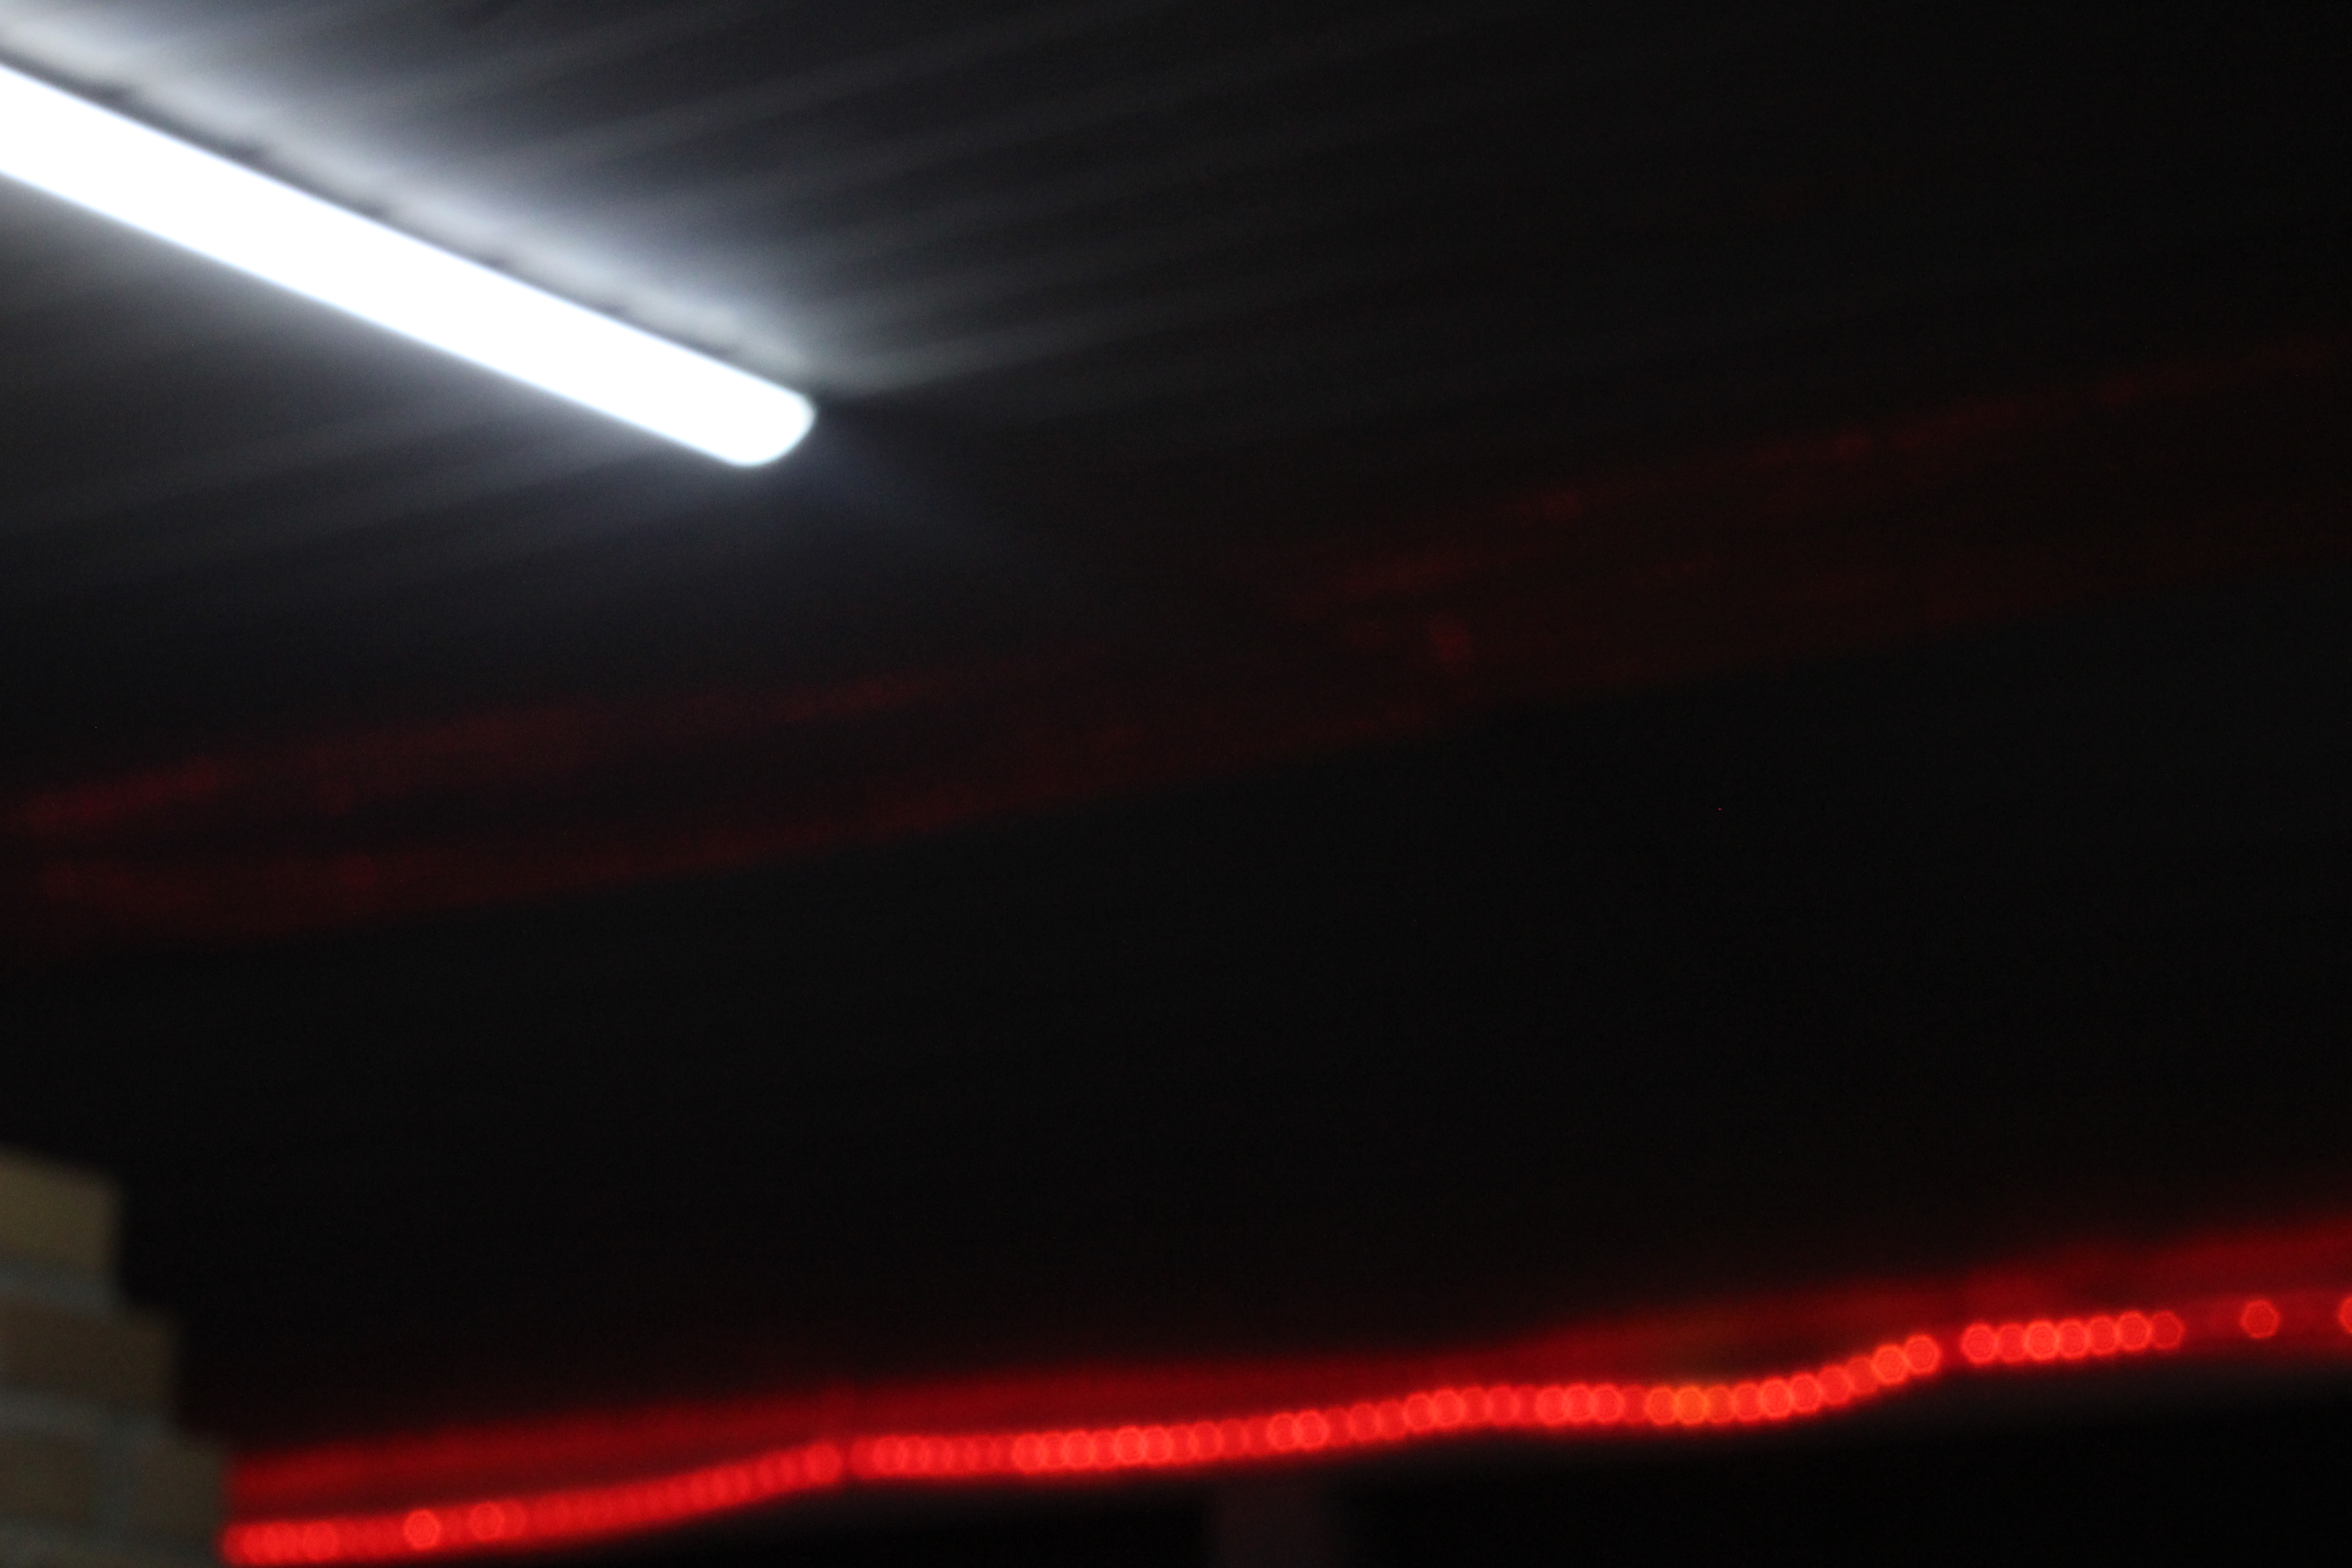
light, red, lighting, atmosphere, night, sky, darkness, automotive lighting, neon, light bulb